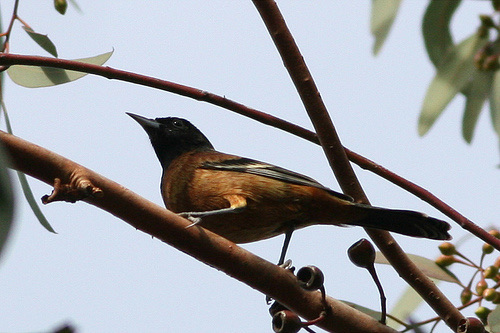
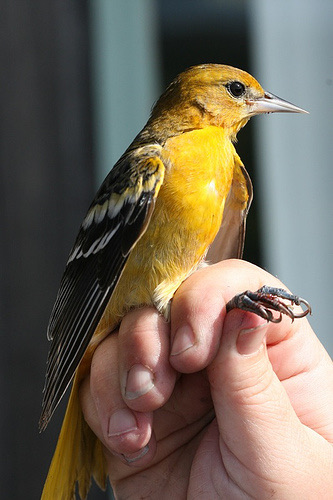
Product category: misc
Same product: yes